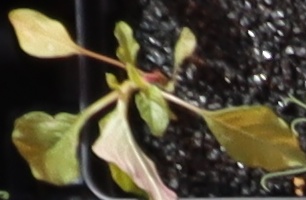
Label: Redroot Pigweed